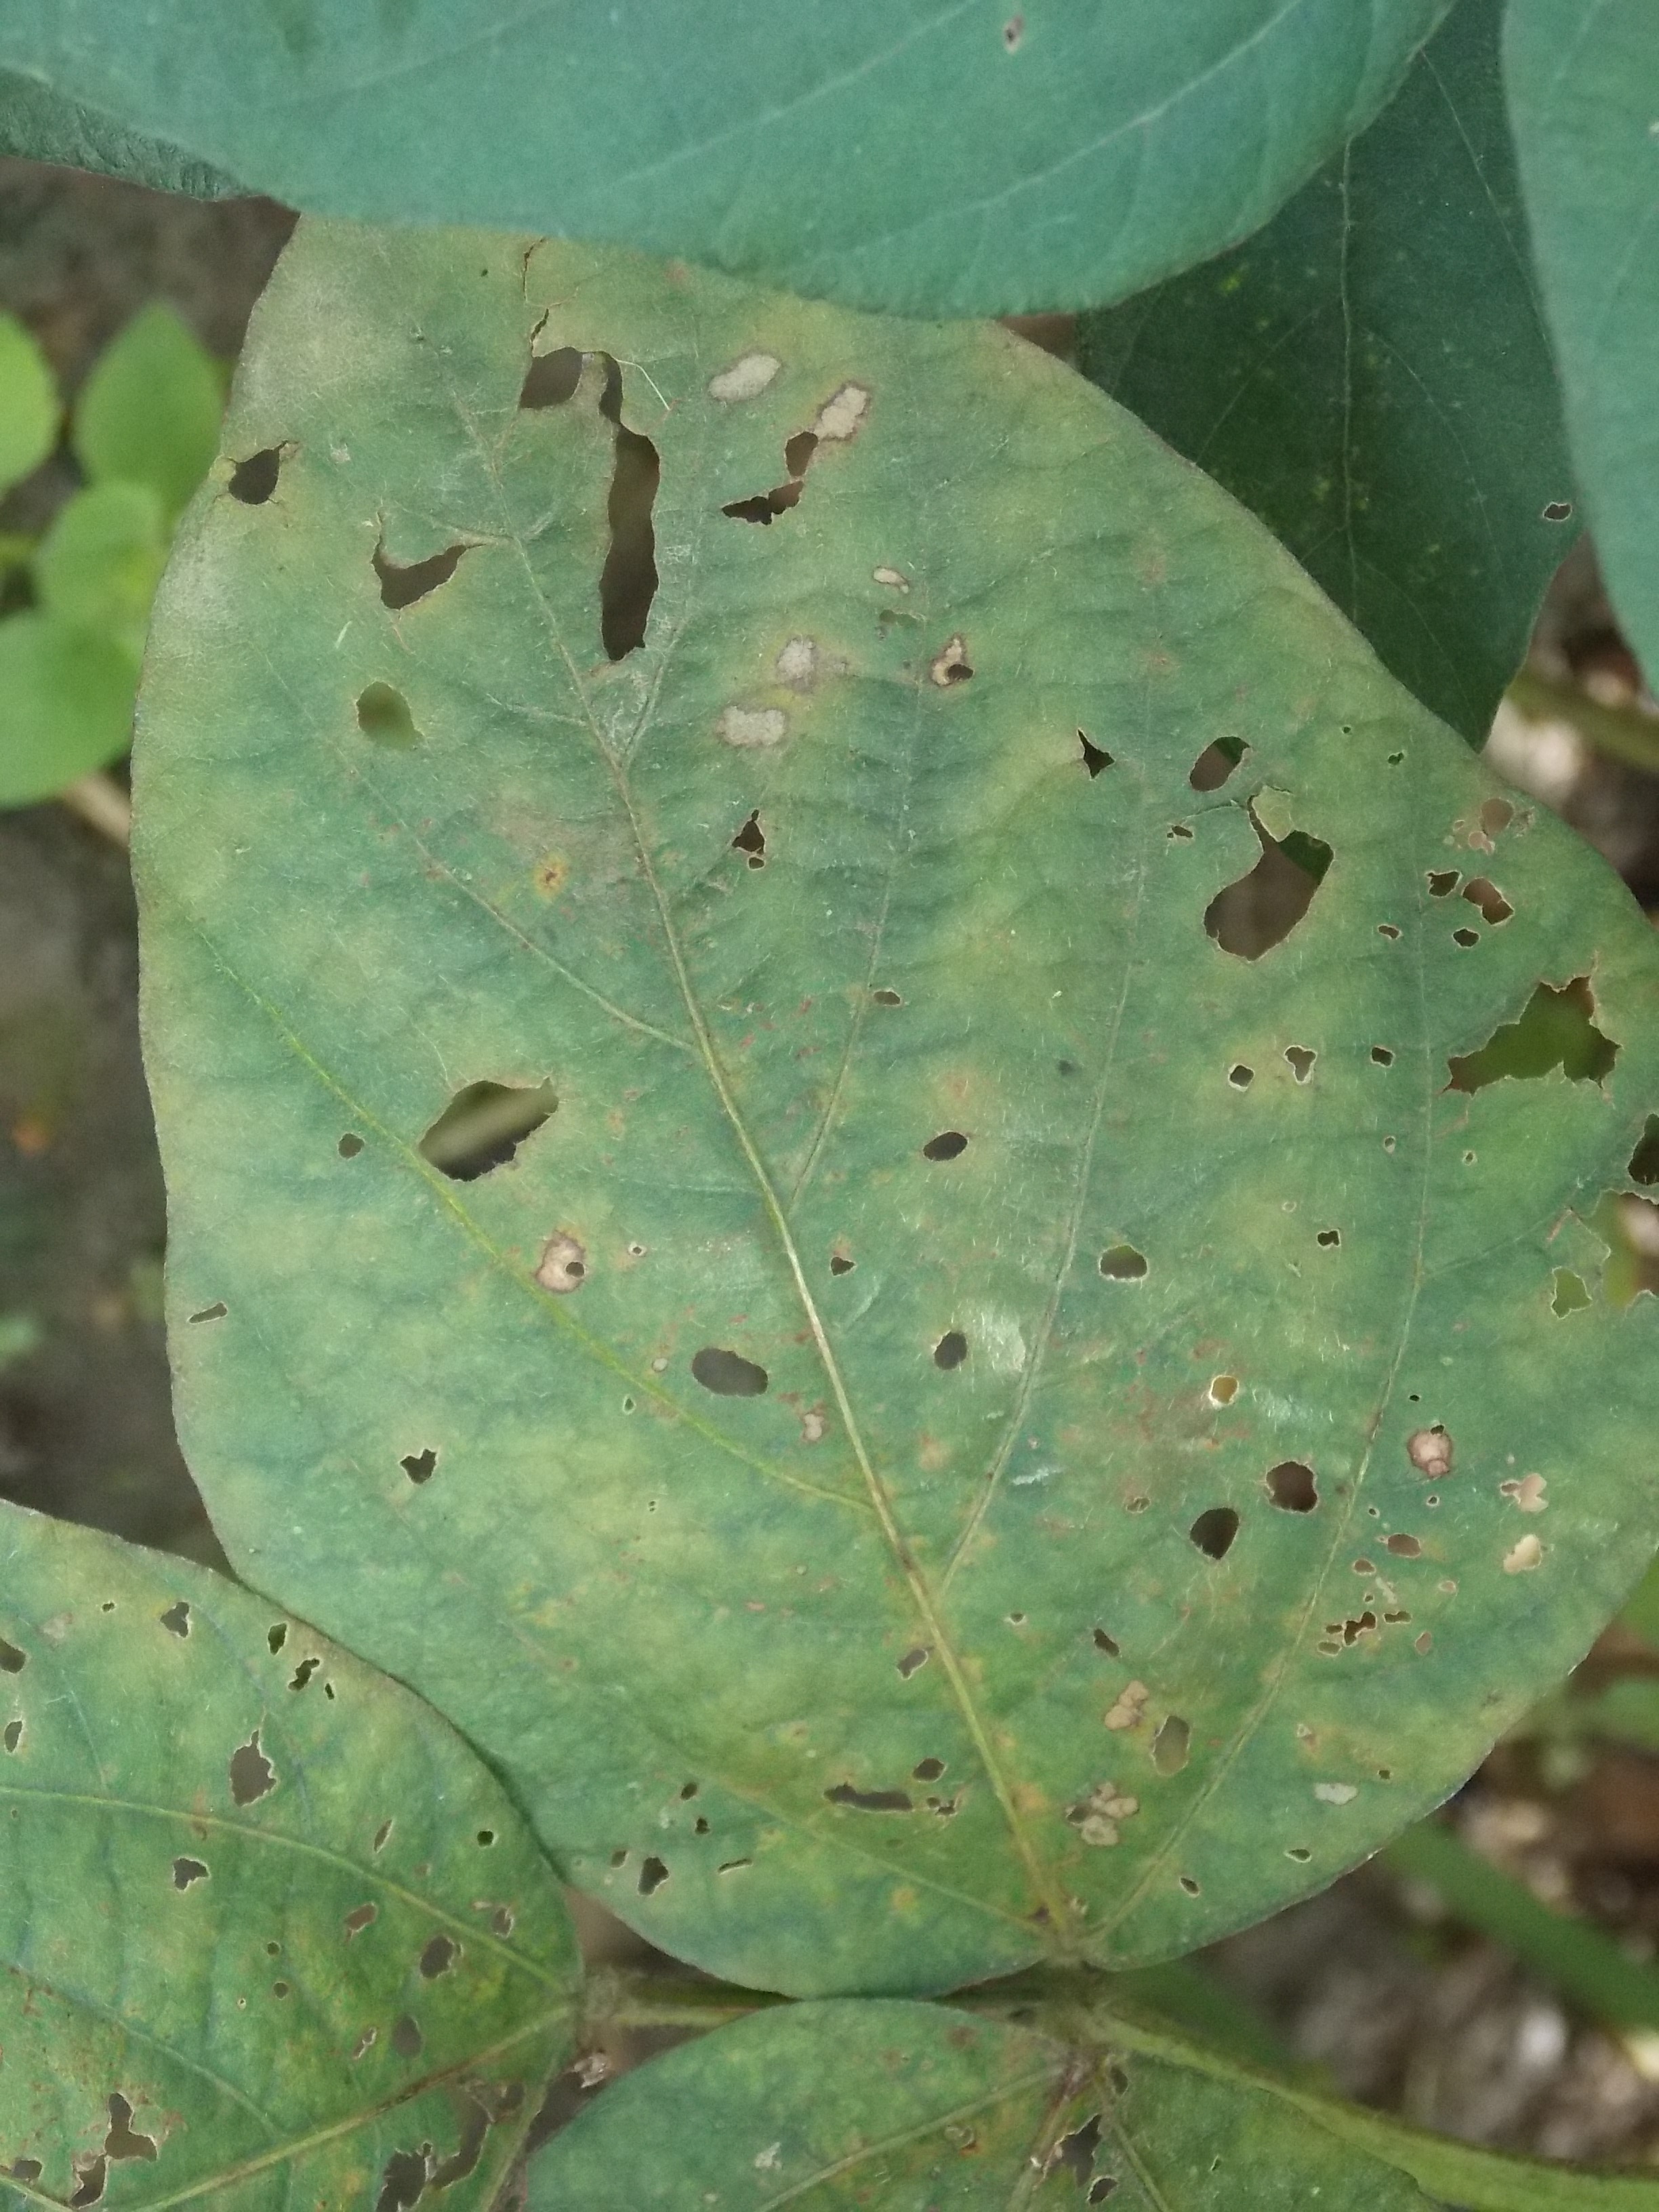
Label: Disease